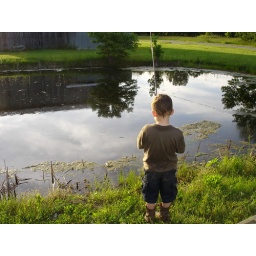
TPG had a ball fishing in Mamaw's pond. He never caught a fish, but boy did he try